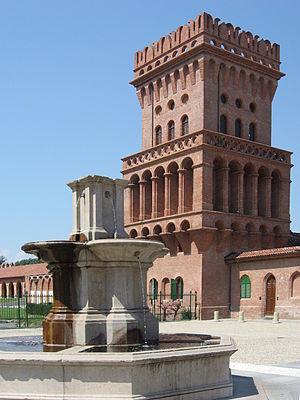
Bra est une ville italienne d'environ 29 700 habitants, située dans la province de Coni, dans la région du Piémont, dans le nord-ouest de l'Italie.